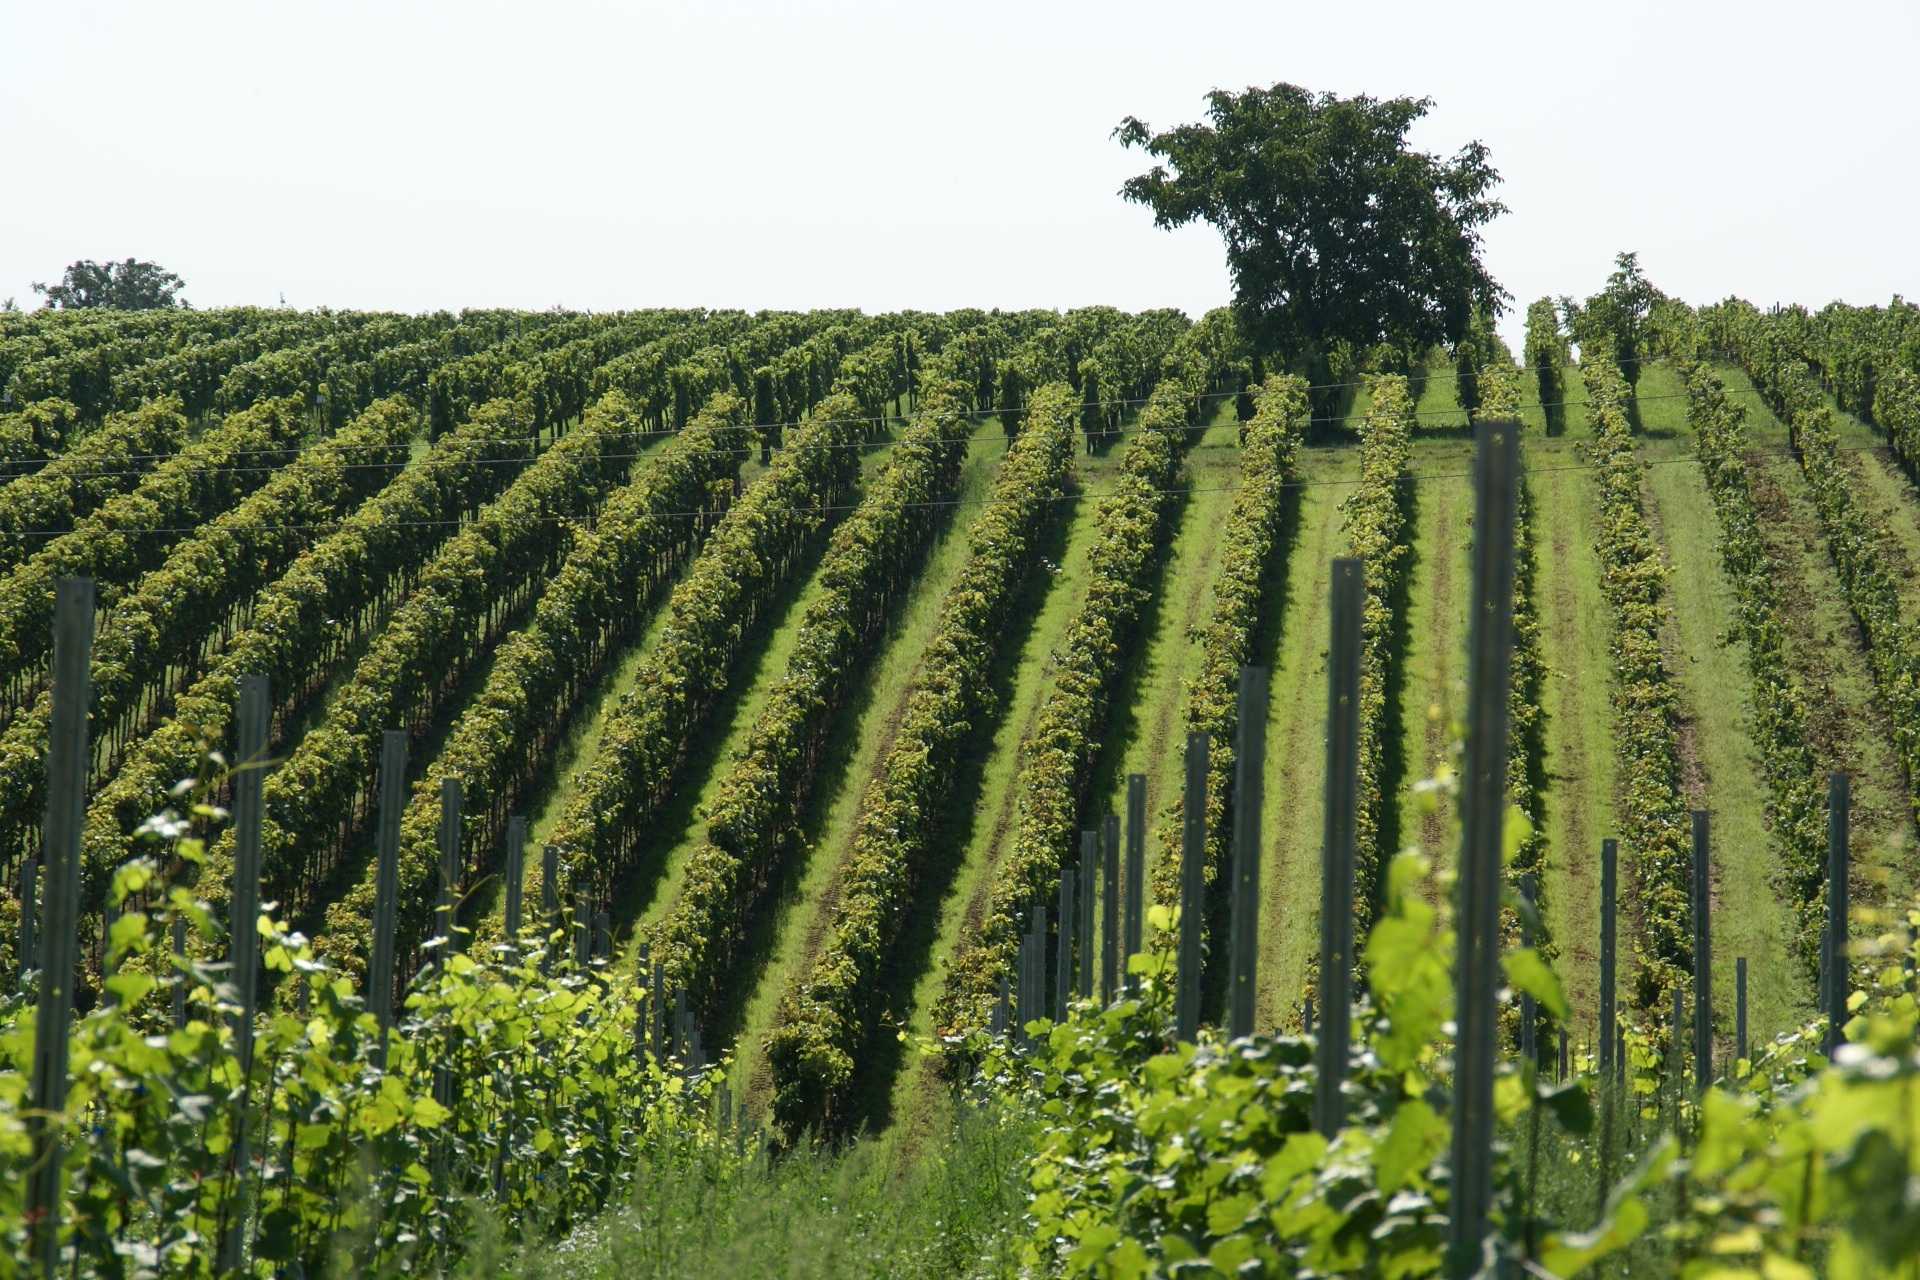
nature, growth, vine, vineyard, field, farm, fruit, countryside, hill, rural, green, harvest, produce, crop, soil, agriculture, rows, shrub, plantation, winery, hedge, outdoor structure